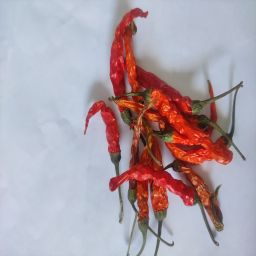
Crop: Chile Pepper
Quality: Dried